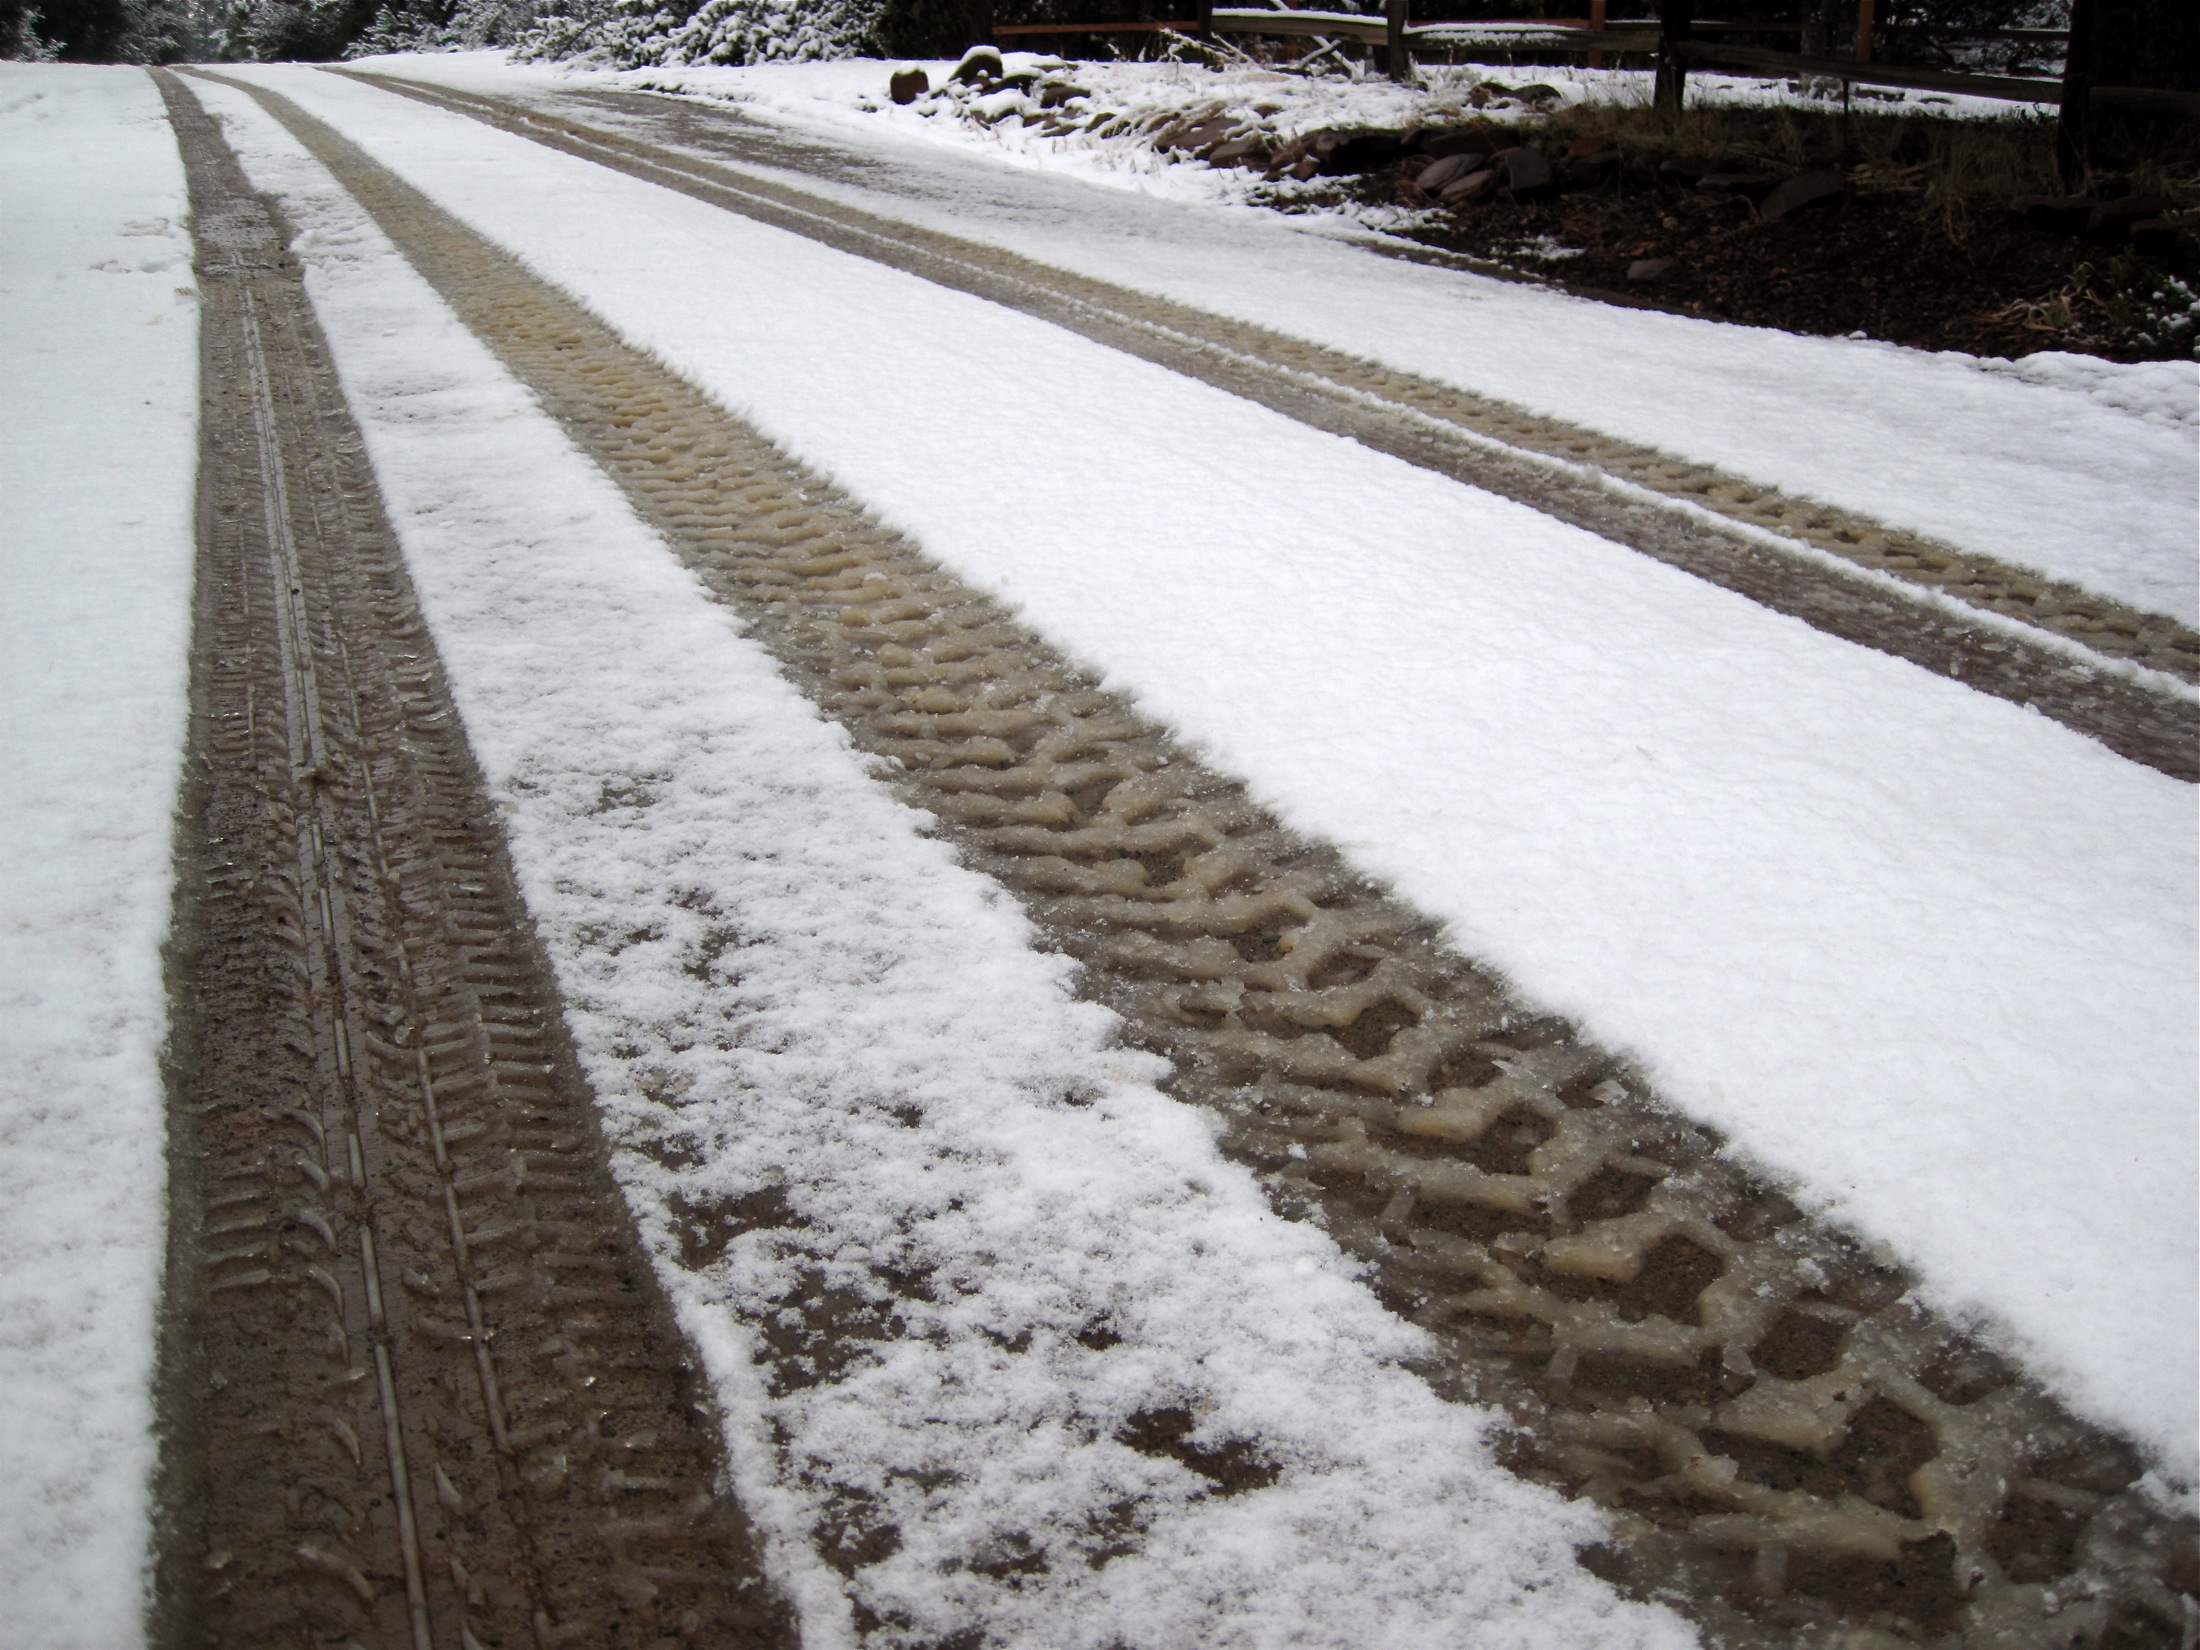
snow, winter, track, frost, weather, soil, lane, season, 2009365, freezing, road surface, rain and snow mixed